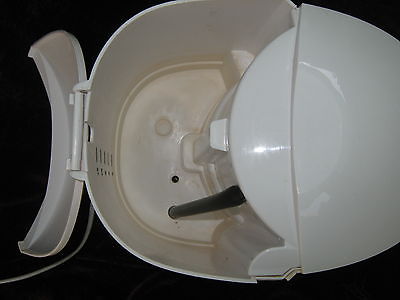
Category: coffee maker